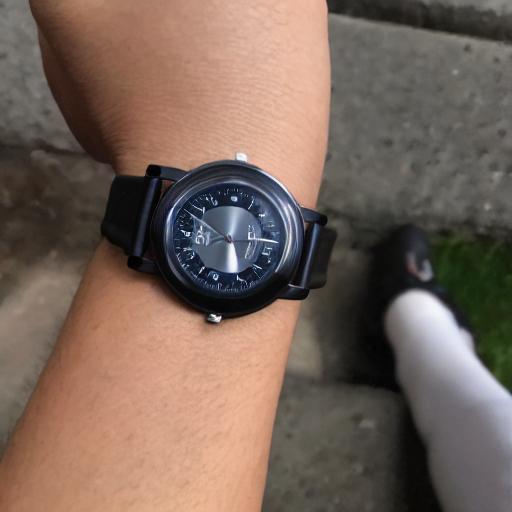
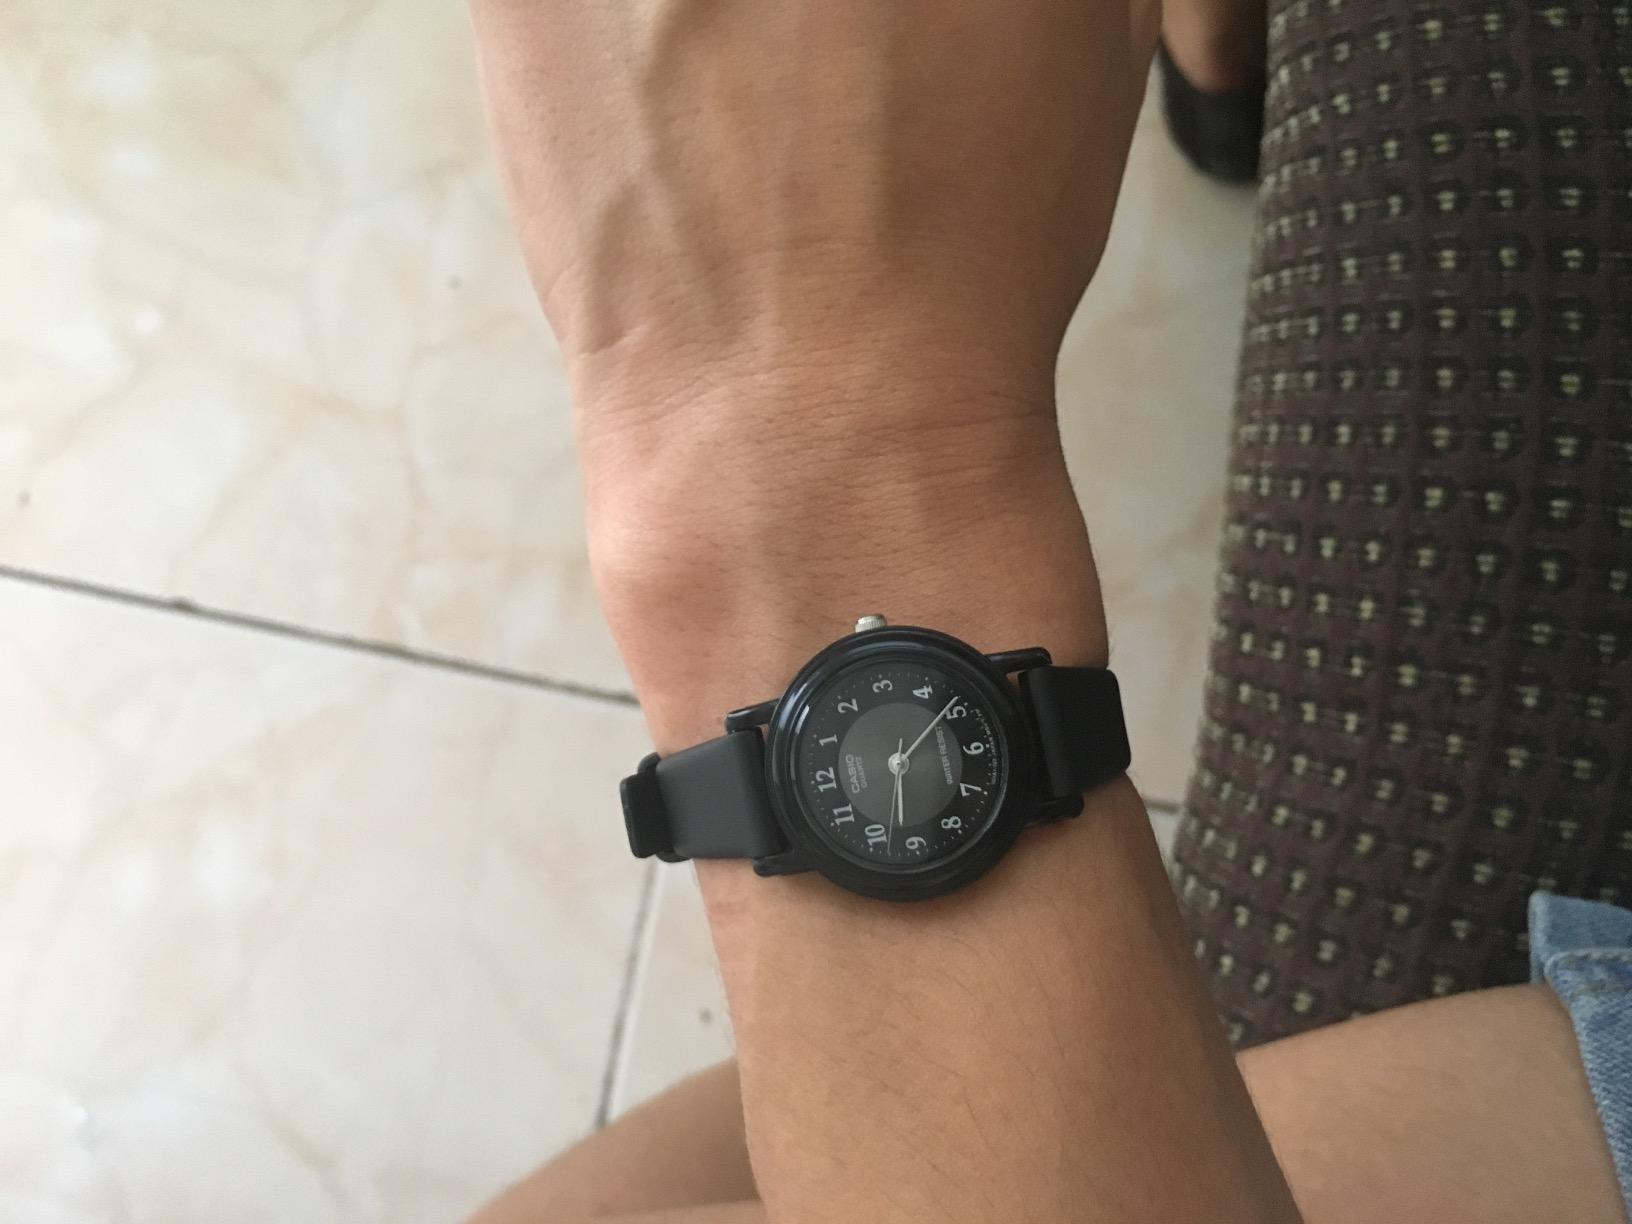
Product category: accessories_watch
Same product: no